Reinhard Reitzenstein

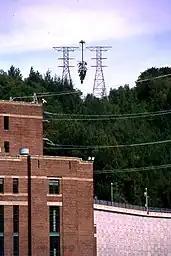
Transformer, 2000 - Trois Rivieres, Parc La Gabel, Quebec, Canada, Sculpture Symposium.

Reitzenstein was born in Uelzen, Germany; he and his family emigrated to Canada in 1956. He studied at the Ontario College of Art in Toronto (1968-1971). He has had decades of experience as a Canadian artist including over 100 solo exhibitions, commenting through his work on the natural environment and its clash with civilization. In 1993, Ted Fraser curated "Reinhard Reitzenstein: The World Tree" for the Confederation Centre Art Gallery and Museum in Charlottetown.